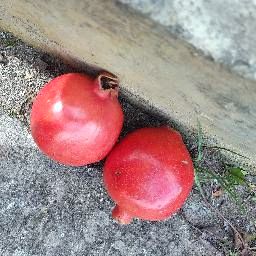
Fruit: Pomegranate
Quality: Good